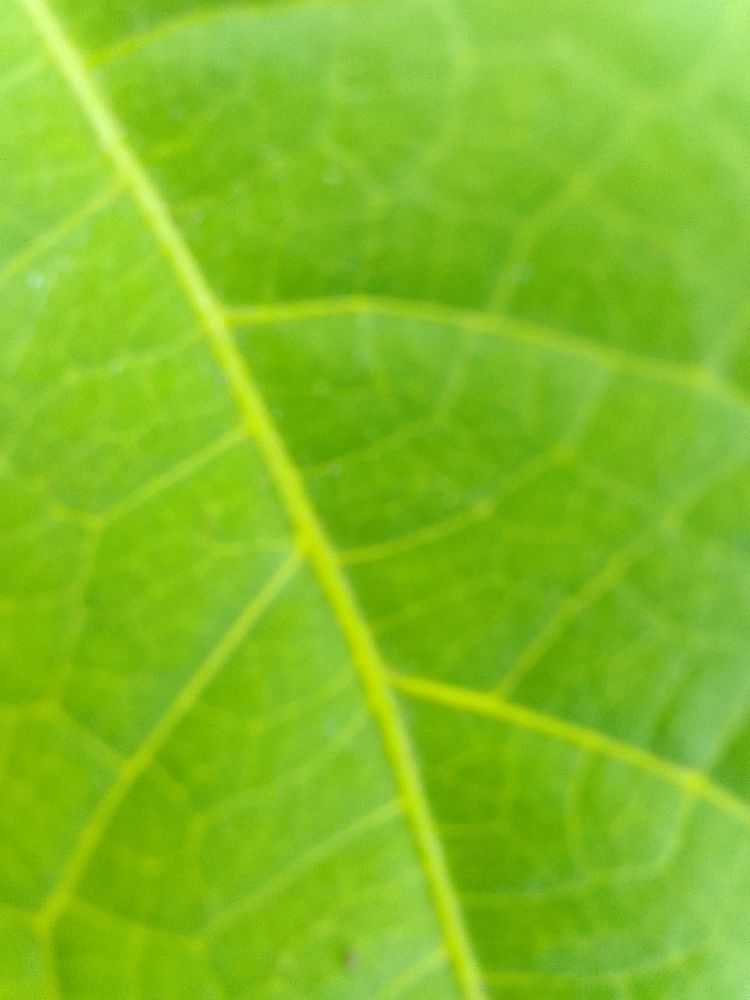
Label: healthy